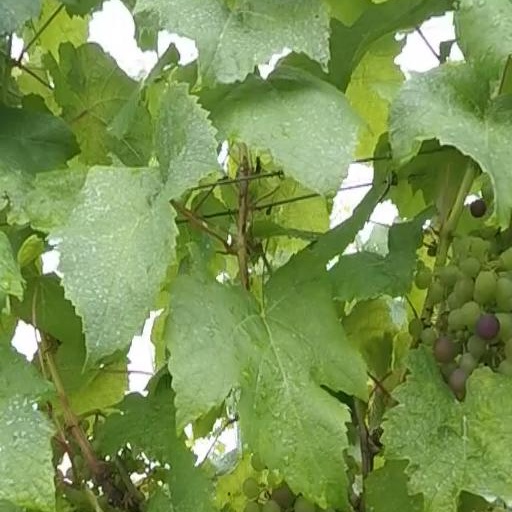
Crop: grape